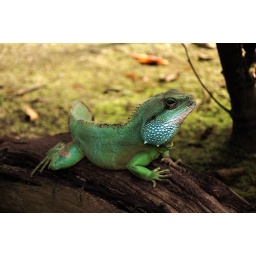
found this beast in one of the glass houses at Kew gardens